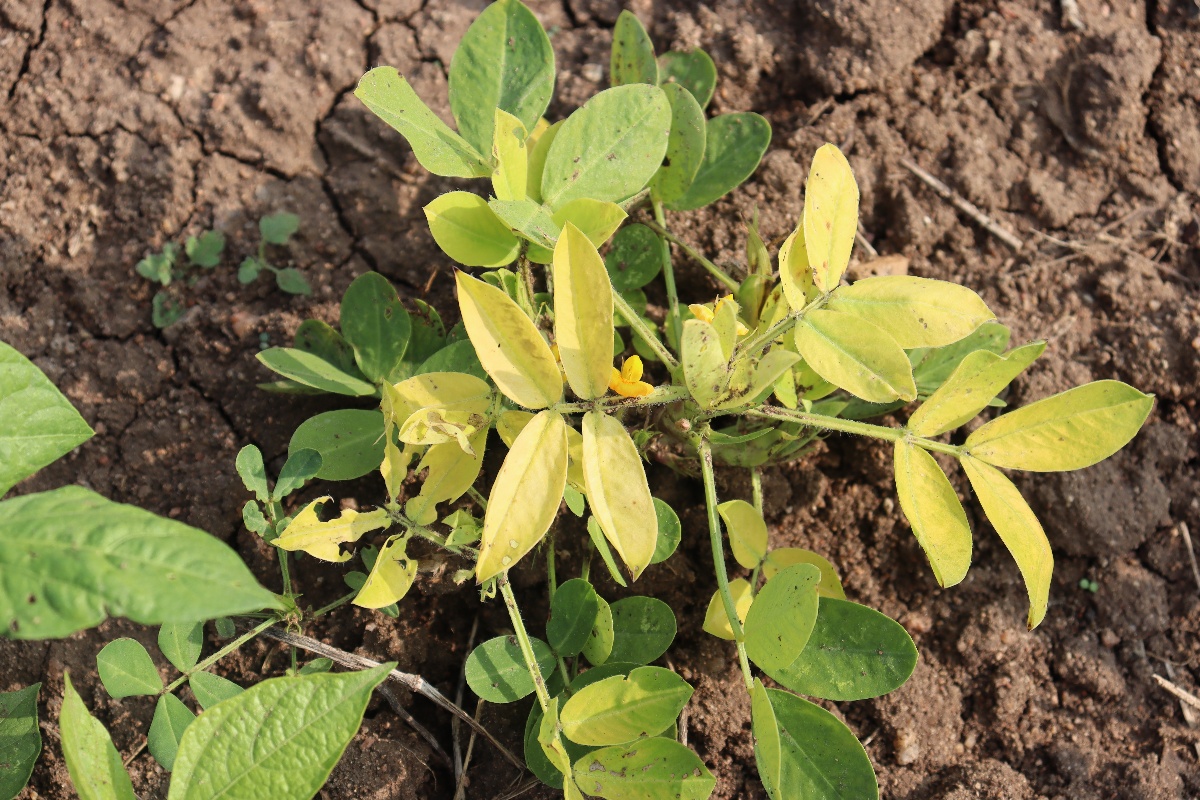
Label: nutrition deficiency